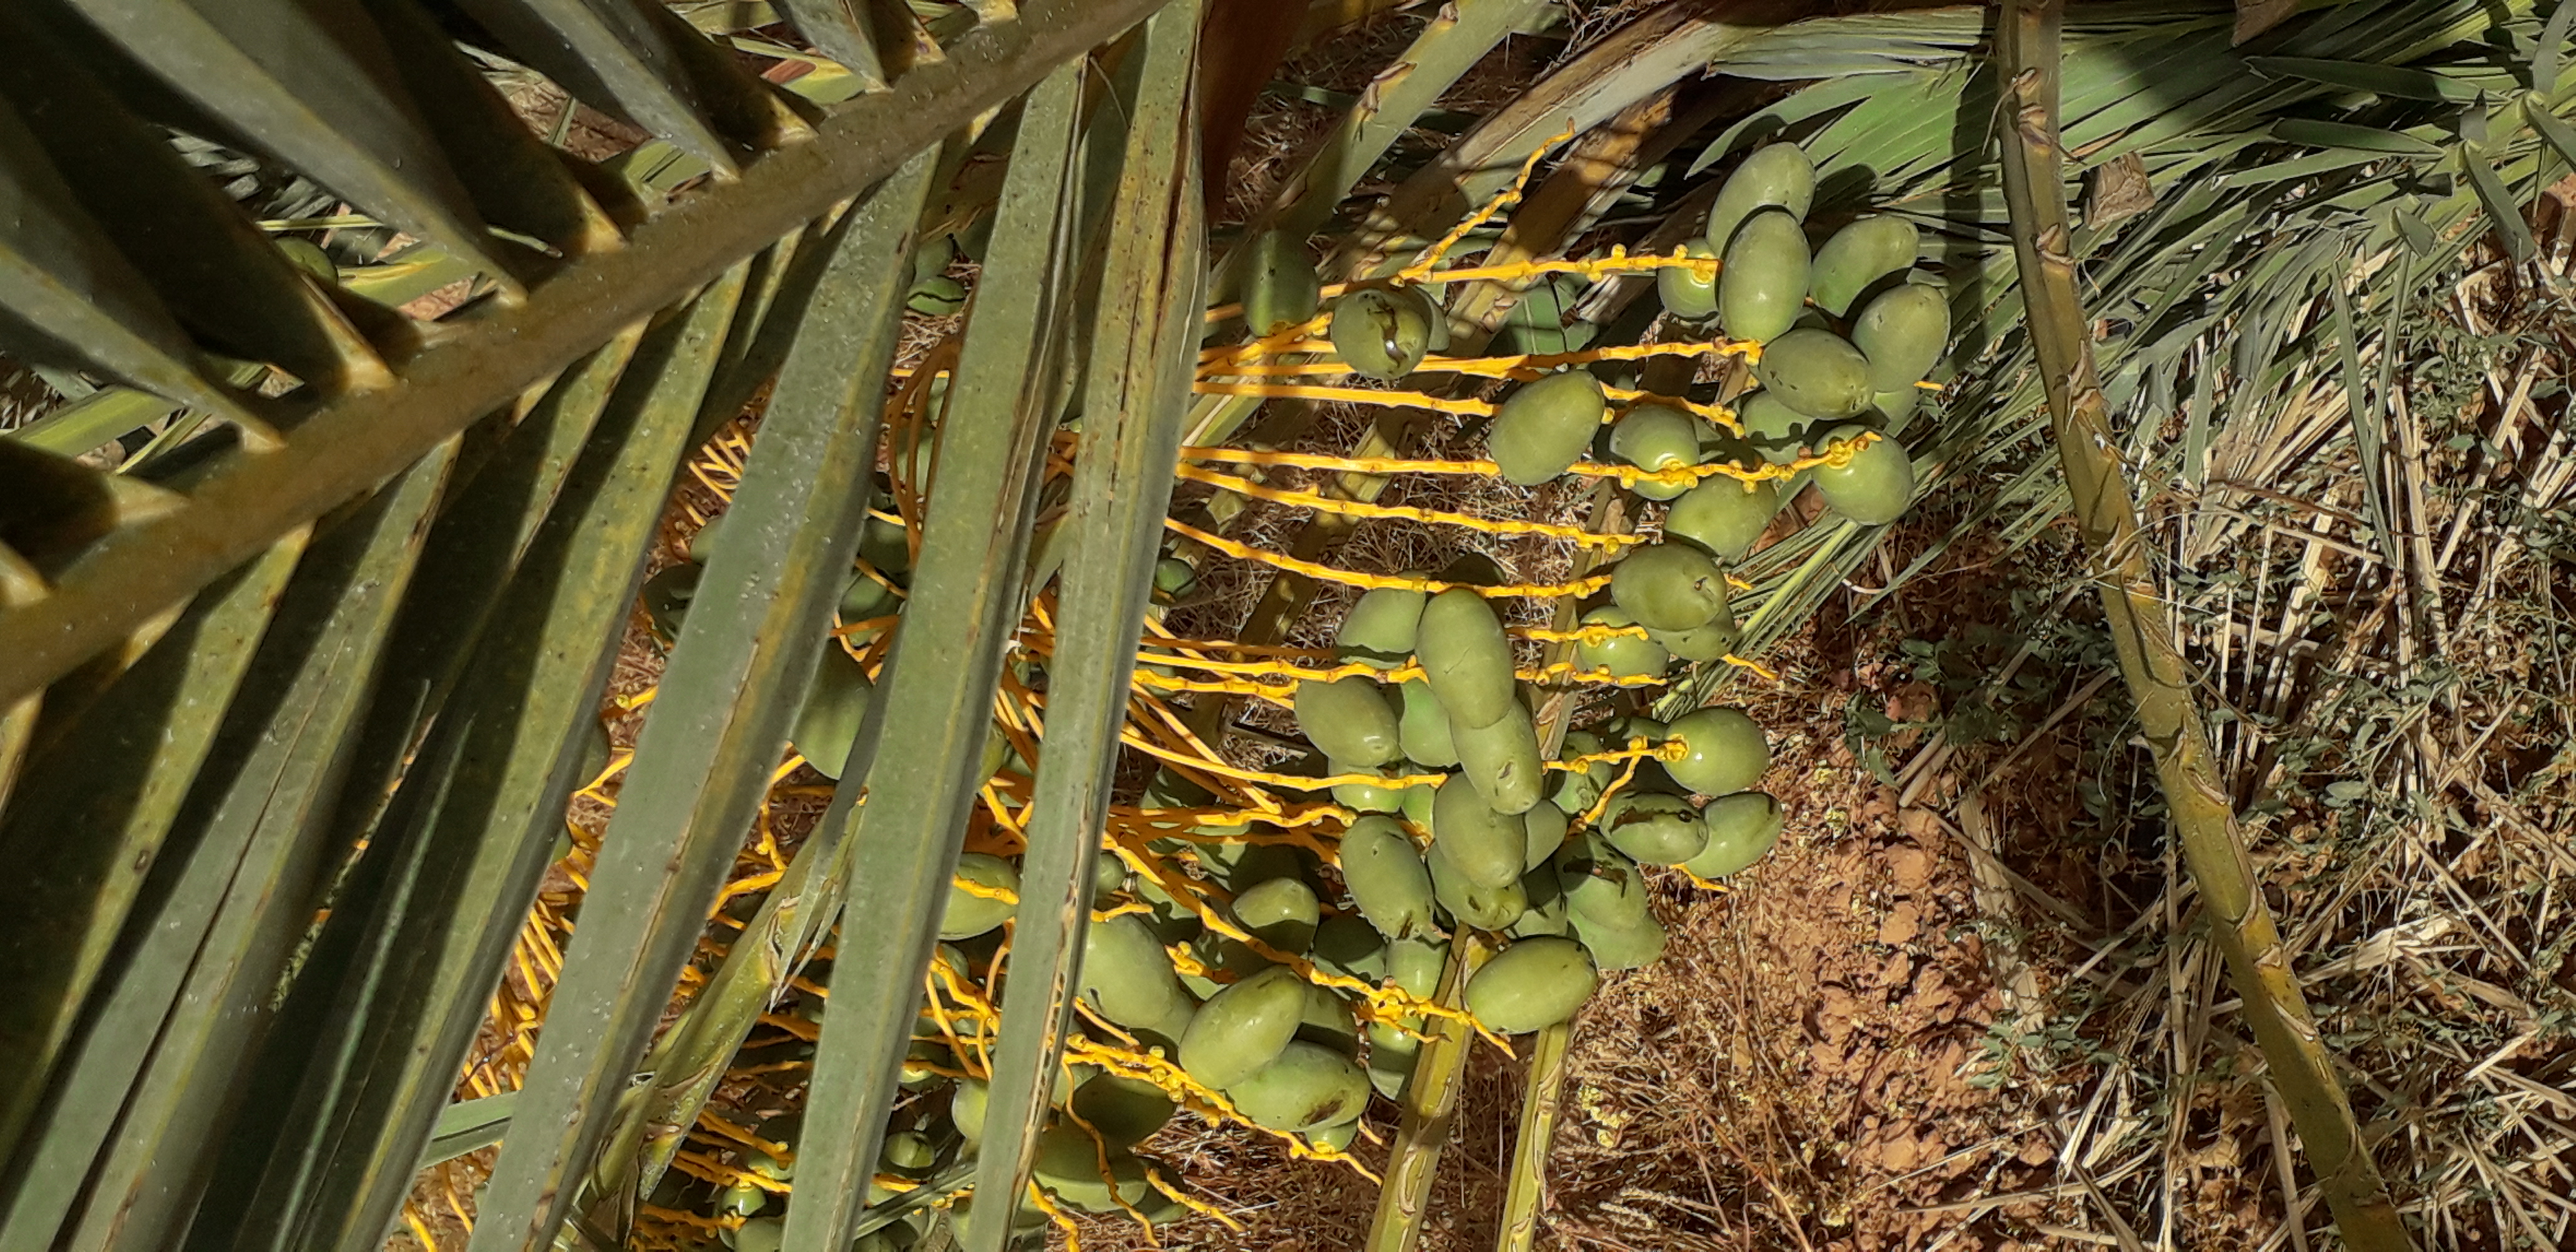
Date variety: Boumajhoul